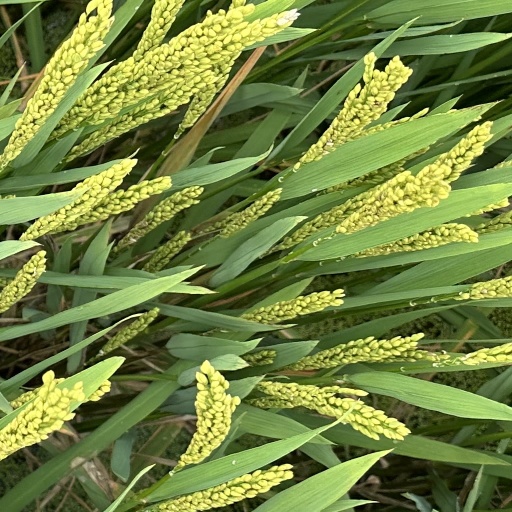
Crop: rice